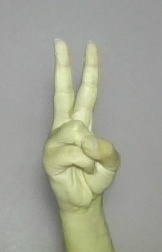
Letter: taa